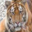
Label: tiger